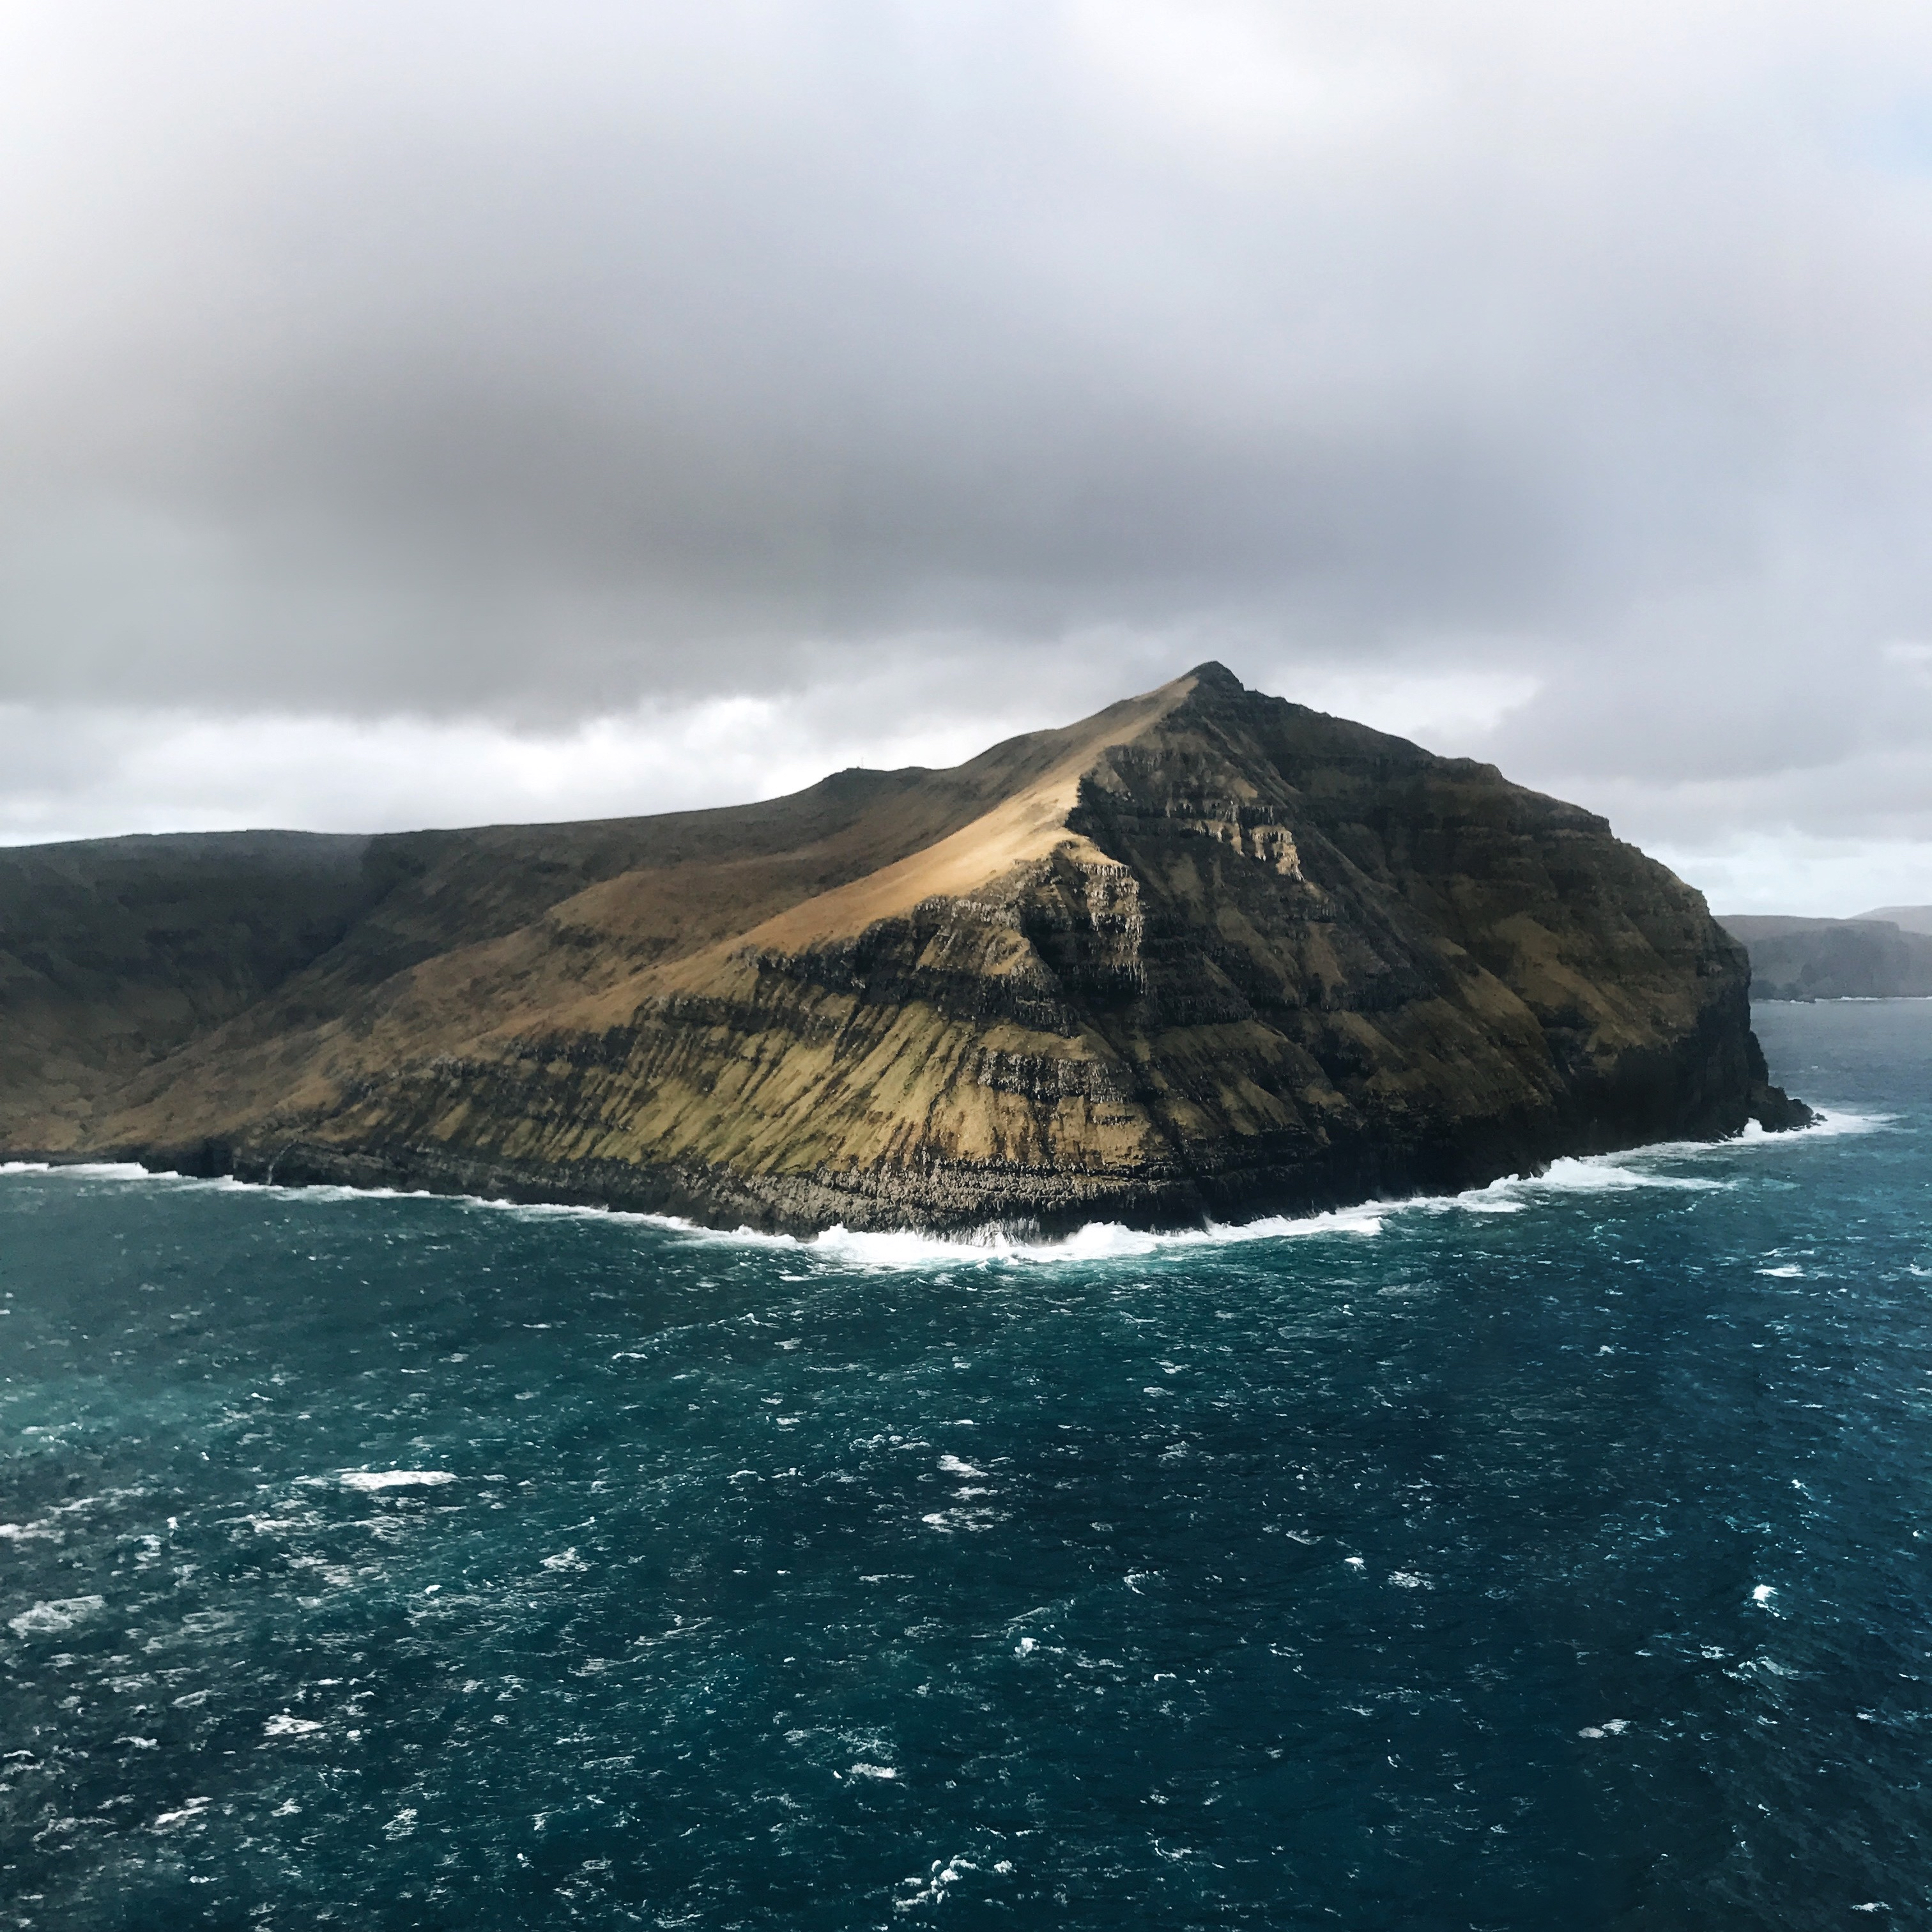
beach, sea, coast, rock, ocean, horizon, cloud, wave, cliff, vehicle, bay, island, fjord, terrain, body of water, loch, cape, islet, landform, geographical feature, wind wave